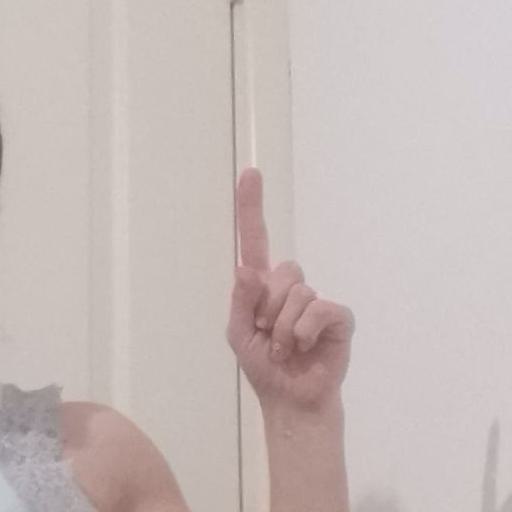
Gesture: one